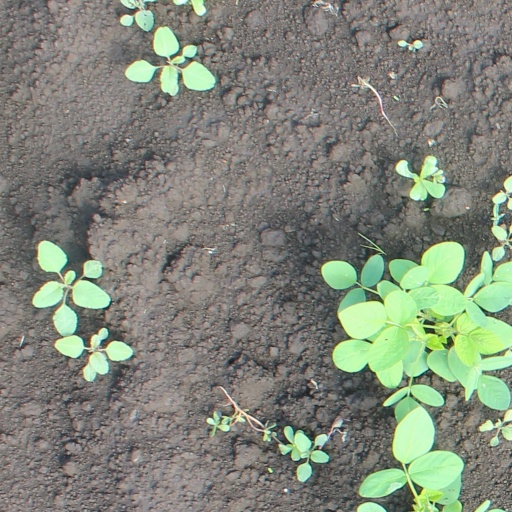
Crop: soybean